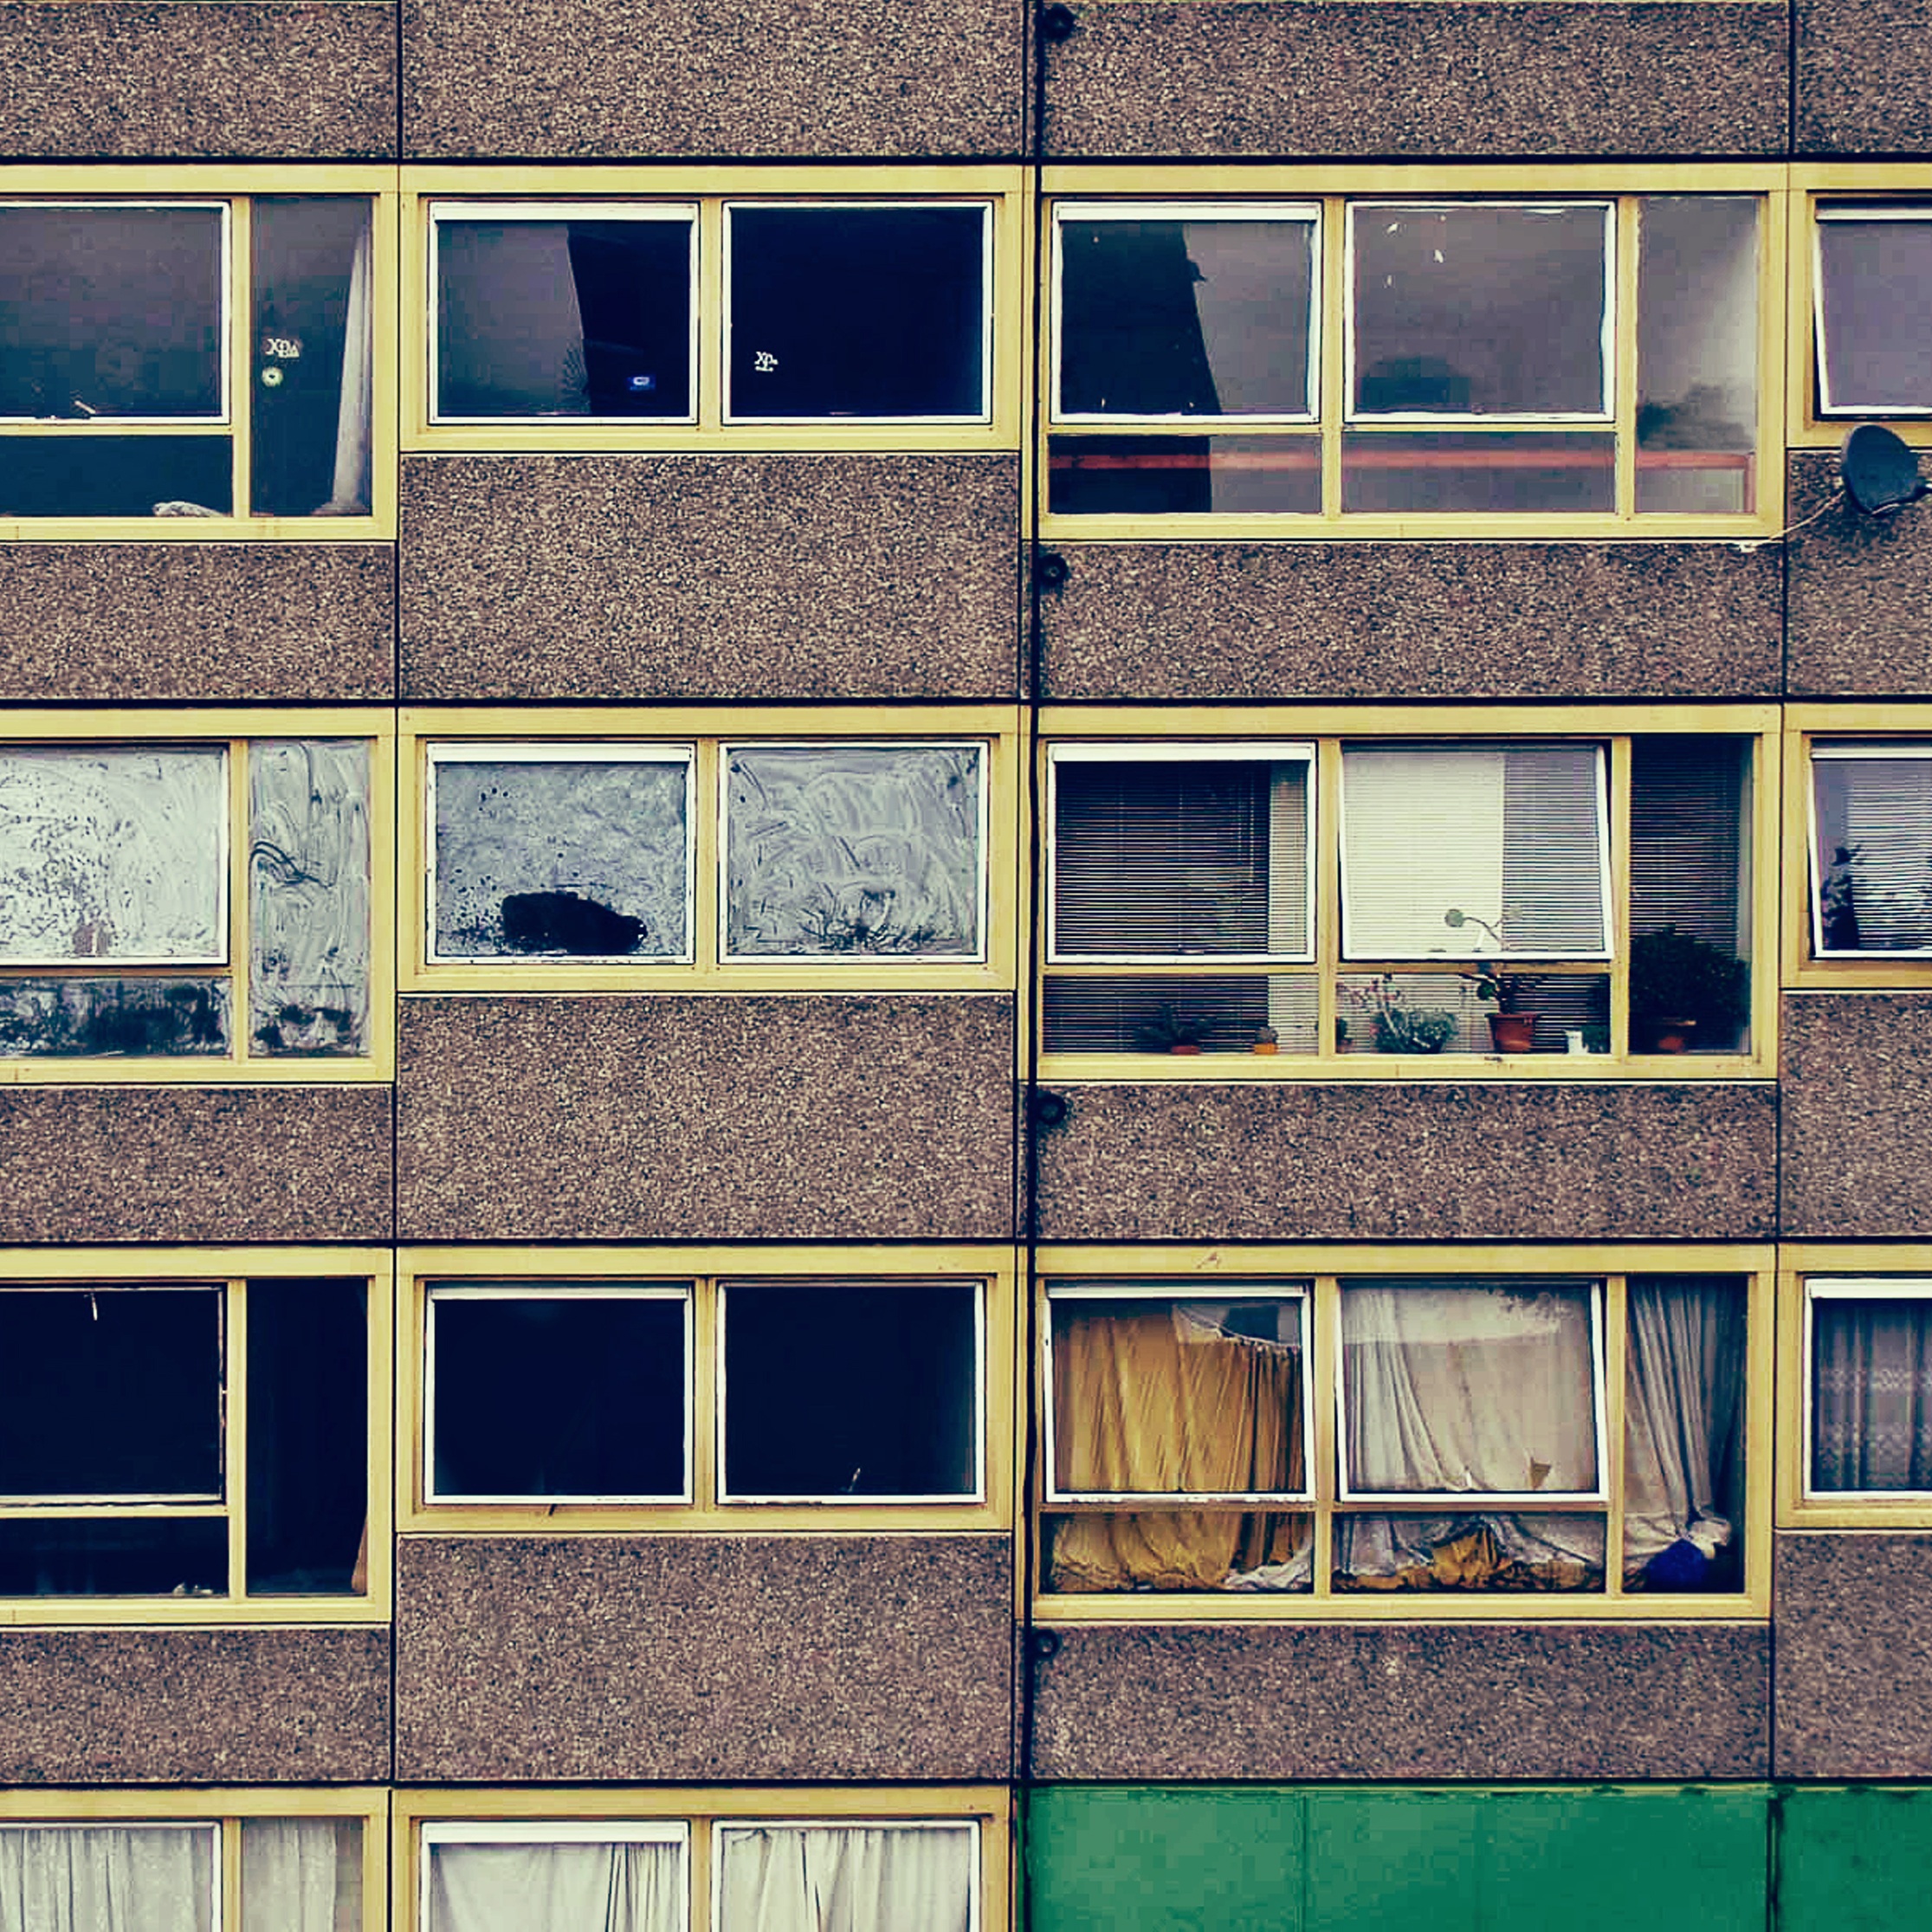
architecture, house, window, urban, wall, color, facade, brick, apartment, interior design, living, london, art, design, windows, real, estate, flats, architectural, poor, flooring, urban area, residential area